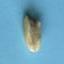
Maize quality: Bad